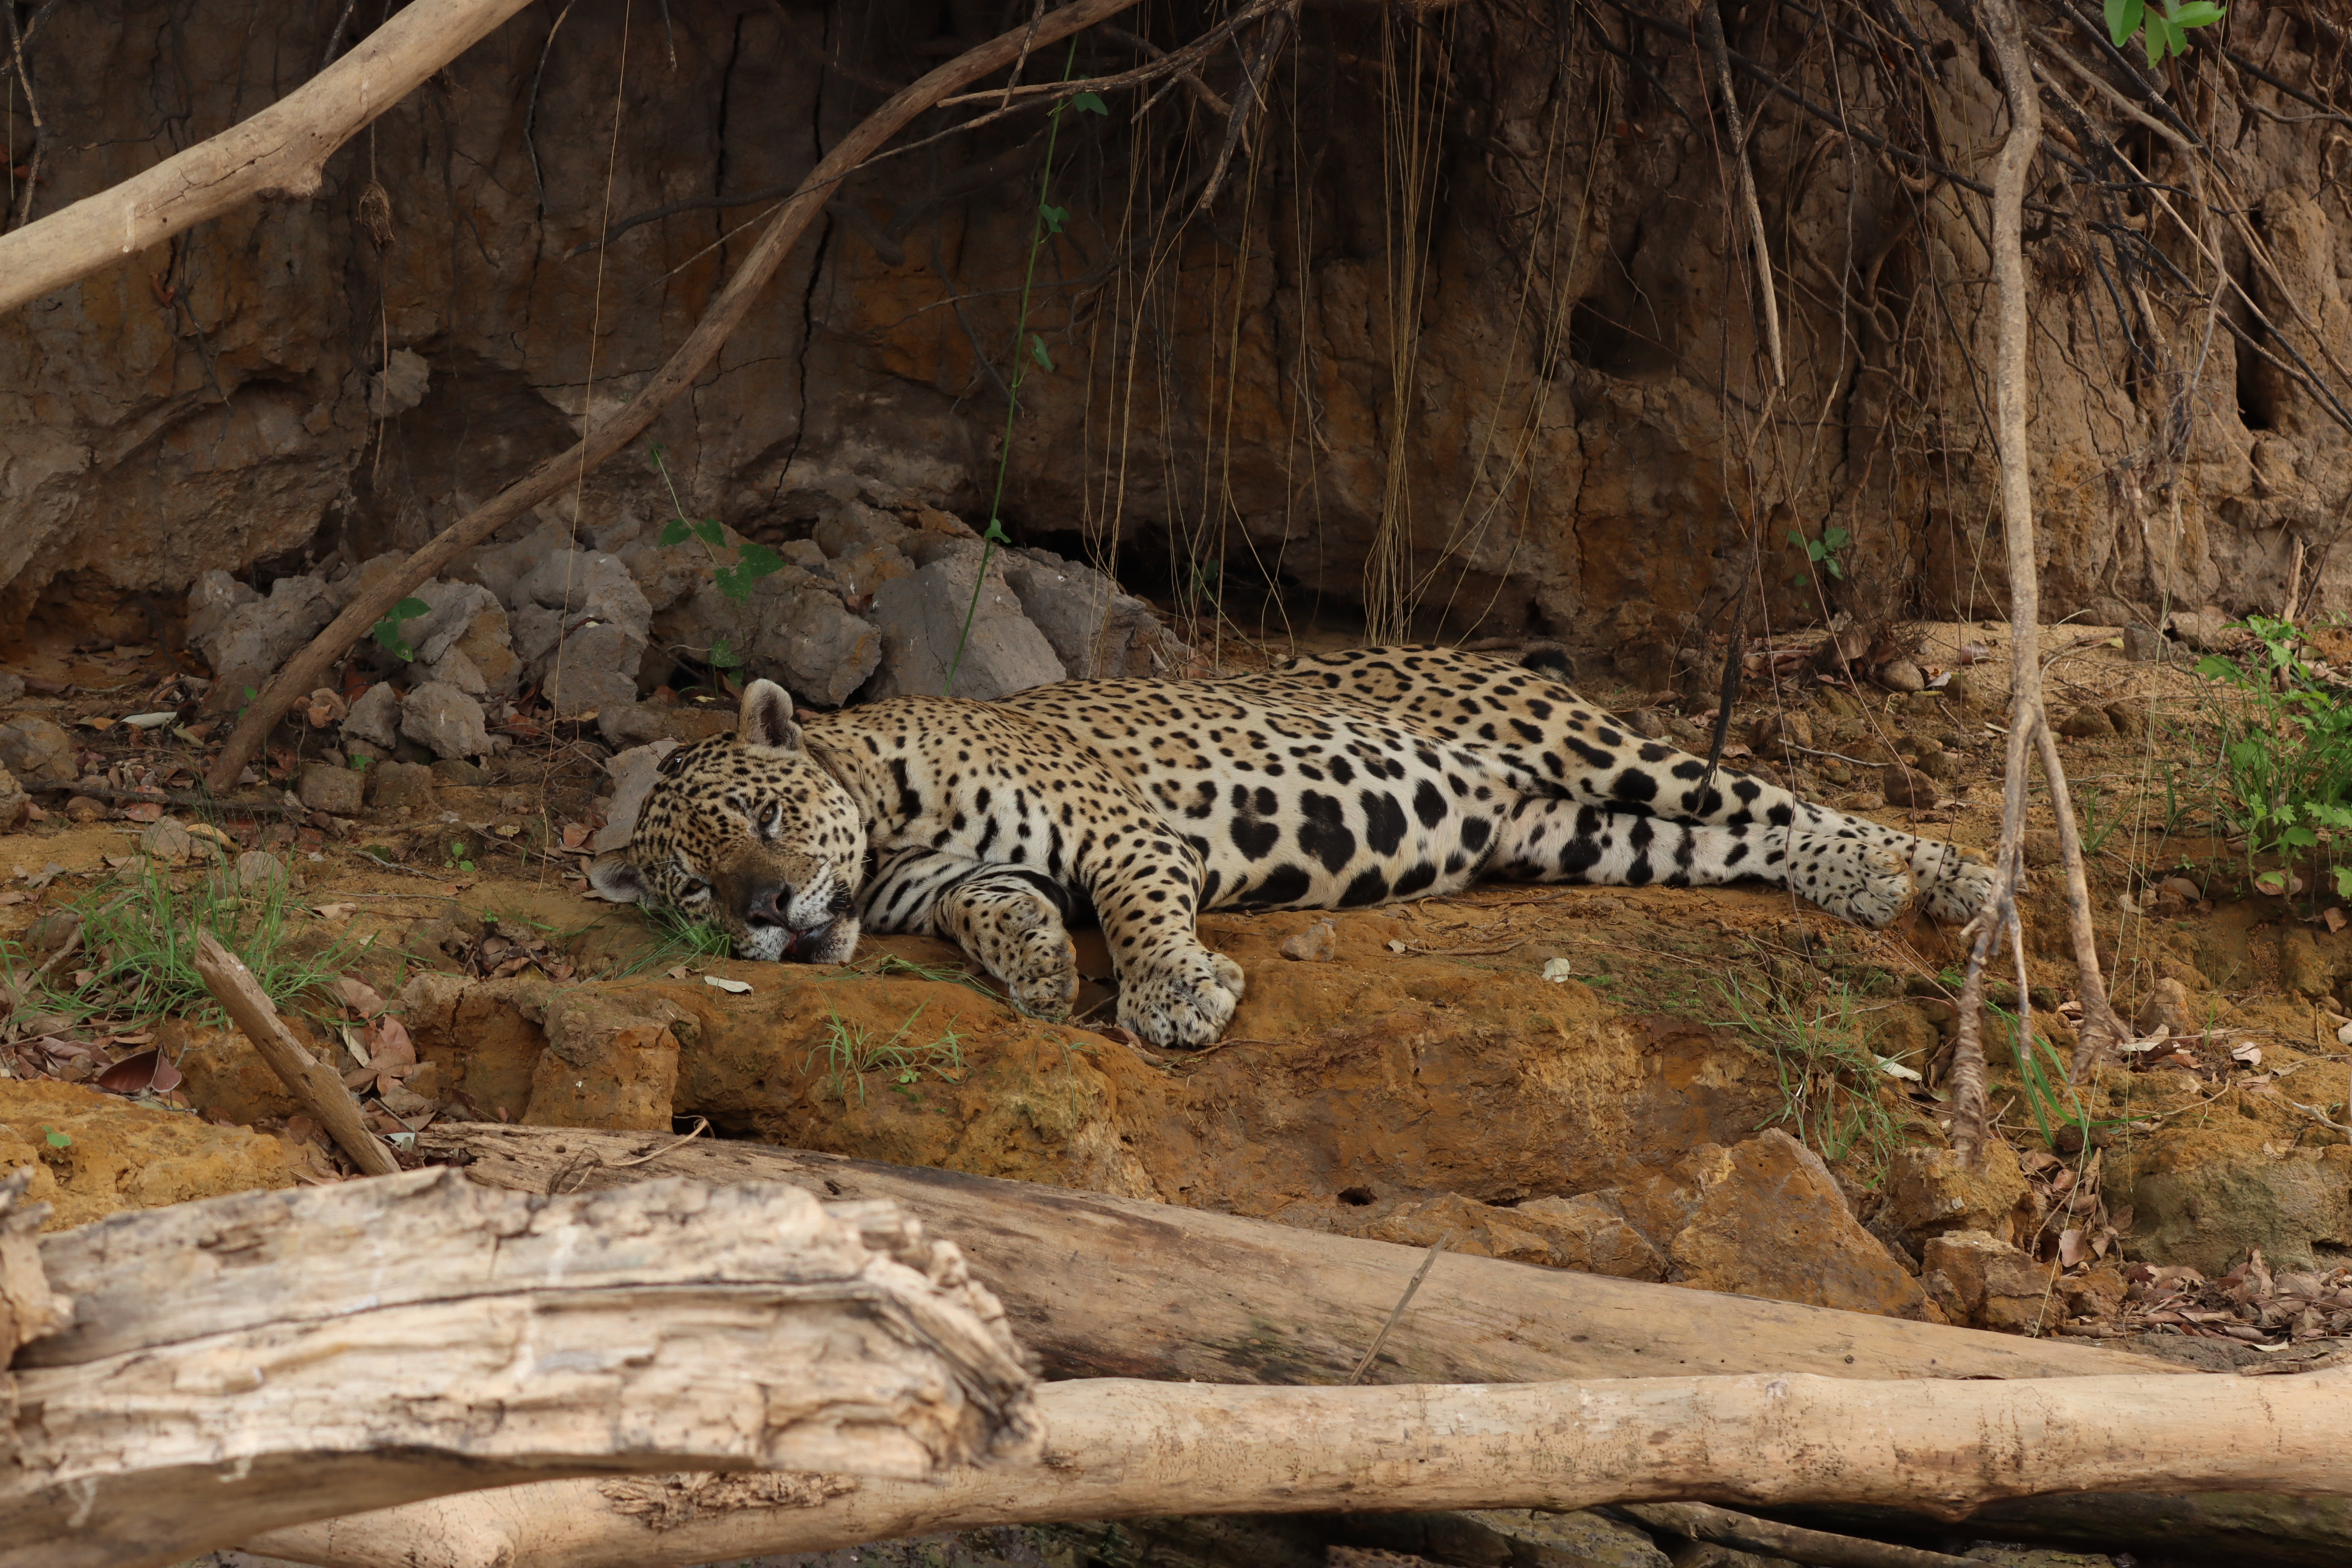
Jaguar: Ousado